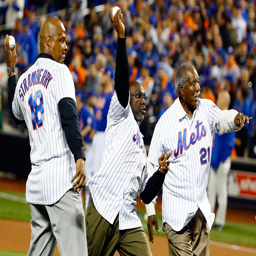
let 's see if the catcher can catch balls at once .